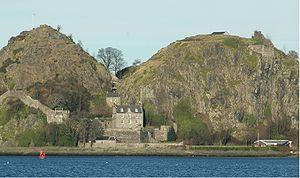
L'Écosse au haut Moyen Âge est occupée par des peuples de différentes cultures. Les principaux royaumes qui dominent la région à cette époque sont le Fortriú des Pictes à l'est, le Dál Riata des Scots à l'ouest, l'Alt Clut des Bretons au sud-ouest et la Northumbrie des Anglo-Saxons au sud-est. Une cinquième culture apparaît à la fin du VIIIᵉ siècle avec les premiers raids vikings. Le IXᵉ siècle voit les Vikings s'installer définitivement aux marges de l'Écosse, tandis que les domaines picte et scots sont unifiés par la maison d'Alpin pour former le royaume d'Alba, ancêtre du royaume d'Écosse.
Le royaume de Man et des Îles, aussi connu sous le nom de royaume des Îles était un royaume norrois qui exista dans les îles Britanniques entre 1079 et 1266.
Dave MacLeod, né le 17 juillet 1978, est un grimpeur écossais, connu pour ses ascensions extrêmes et exposées en escalade trad.
Amlaíb Conung, Óláfr en vieux norrois, était un chef norvégien ou norvégien-gaël en Irlande et en Écosse après les années 840. Il figure fréquemment dans les annales irlandaises avec ses frères Ímar et Auisle.
Le West Dunbartonshire est une des 32 divisions administratives de l’Écosse. Ses limites correspondent à celles de la circonscription électorale britannique de West Dunbartonshire.